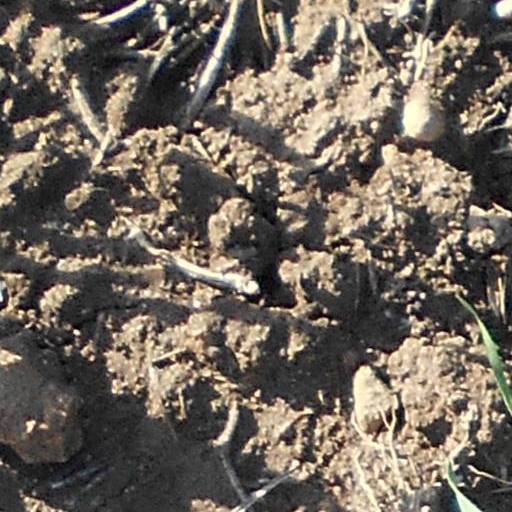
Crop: wheat